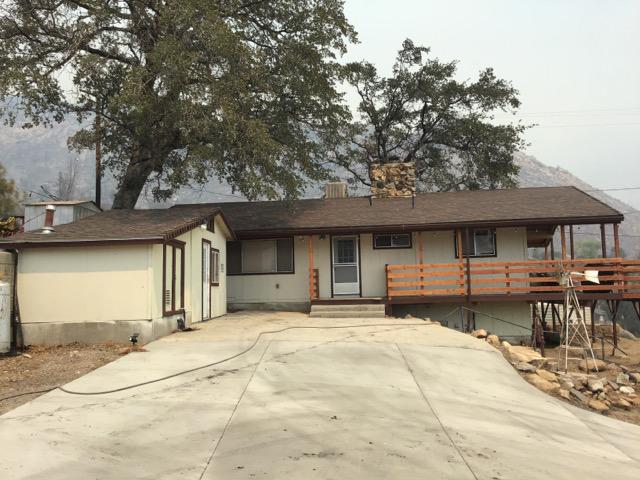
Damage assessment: no_damage